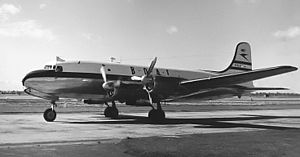
Flying Enterprise (flyselskab)
C-4 Argonaut fly, magen til Flying Enterprises, der alle tdl. havde fløjet hos britiske BOAC.
Flying Enterprise AS Denmark, var det første egentlige charterflyselskab i Danmark, aktivt fra 1959 til 1965. Selskabet er opkaldt efter skibet Flying Enterprise, med danskfødte kaptajn Kurt Carlsen, der ved årsskiftet 1952 blev verdenskendt under kampen med at redde det kæntrede skib og dets hemmelige last.